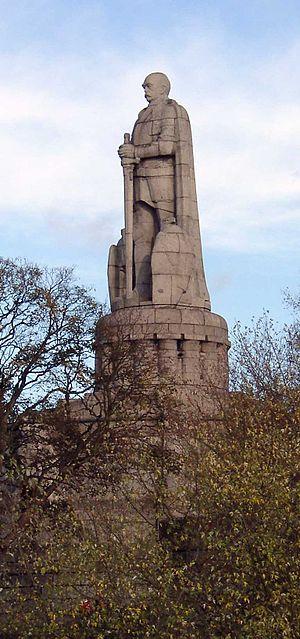
Otto von Bismarck /ˈɔtoː fɔn ˈbɪsmɑːk/, duc de Lauenburg et prince de Bismarck, né à Schönhausen le 1ᵉʳ avril 1815 et mort le 30 juillet 1898 à Friedrichsruh, est un homme d'État prussien puis allemand.
Les monuments représentant Otto von Bismarck, principal acteur de l'unification allemande, chancelier prussien et 1ᵉʳ chancelier de l'Empire allemand, sont particulièrement nombreux dans le monde germanique. Cela va de simples plaques commémoratives, à des monuments comportant plusieurs statues, comme le monument national Bismarck de Berlin. Ce type de monuments est très répandu, seul les monuments en l'honneur des guerres dites d'unification : guerre des duchés de 1864, guerre austro-prussienne et la guerre franco-allemande de 1870 et ceux représentant l'empereur Guillaume Iᵉʳ sont plus nombreux. Les monuments en l'honneur de Bismarck sont des signes visibles du véritable culte qui a entouré le chancelier pendant la période de l'empire allemand.